Ion Aircraft Ion

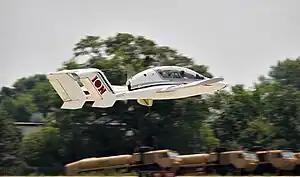
Ion at AirVenture 2010

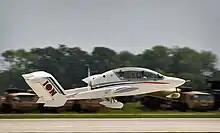
Ion prototype at AirVenture 2010

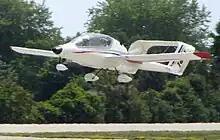
ION 100

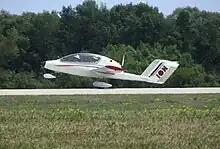
ION 100

The Ion Aircraft is a two-seat, twin boom, pusher configuration light aircraft based on the DreamWings Valkyrie. It was still in development in 2010 but is intended either for homebuilding from kits or flyaway production, with versions meeting US and European rules.